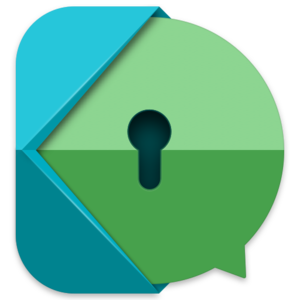
Un client XMPP est un logiciel de messagerie instantanée qui utilise le protocole XMPP.
Kontalk est libre de messagerie instantanée - client pour les smartphone. Il est disponible pour le système d'exploitation Android, et également bureau, relativement indépendante du système d'exploitation, car écrit en java ou encore un adaptateur pour Pidgin. Le protocole est basé sur XMPP, qu'il complète par ses propres extensions.